Shawn Powers

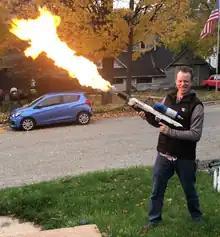
Shawn Powers with flamethrower in 2019

Shawn Powers (born July 19, 1975) is a journalist, open-source advocate, cartoonist, and an online personality. He is currently a co-host at FLOSS Weekly on the TWiT.tv network, a frequent guest host on the Reality 2.0 podcast, and an active blogger since 2006. Specializing in Linux, he is best known for his time as Associate Editor and columnist for Linux Journal from 2007 until its buyout in 2019. His first article, Build Your Own Arcade Game Player and Relive the '80s! was featured on the 2007 cover of Linux Journal. Powers became an editor of the magazine shortly thereafter, writing the monthly Current_Issue.tar.gz and UpFront columns and answering letters to the editor. He was also the main personality on the Linux Journal YouTube channel, and still creates content on his own channel.